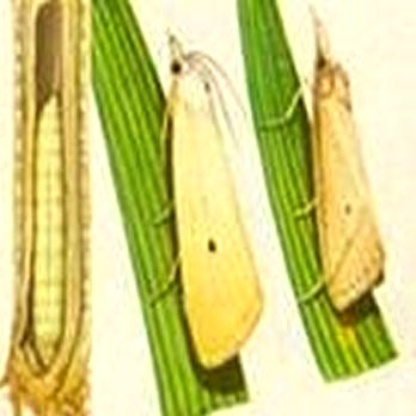
Nhãn: Sâu đục thân (Rice yellow stem borer)